Lawrence University

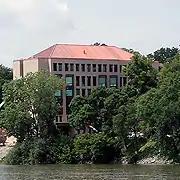
Hiett Hall, a dormitory

All students are required to take First-Year Studies during their first trimester, which introduces students to broad areas of study and provides a common academic experience for the college. Known as Freshman Studies until 2021, the program was established in 1945, and aside from a brief interruption in the mid-1970s it has remained a consistent fixture of the school's liberal arts curriculum. Lawrence's First-Year Studies program focuses on a mixture of Great Books and more contemporary, influential works, which include non-fiction books, fiction books, and various other types of works, such as paintings, photographs, musical recordings, and the periodic table of the elements. Readings are replaced every few years, with the exception of Plato's "Republic", which was included in the list from 1945 until the program was revised in 2024.